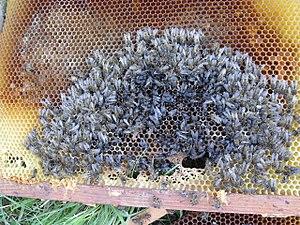
Un cadre de corps recouvert d'abeilles mortes par famine suite à un hiver particulièrement long et rigoureux (2005-2006).